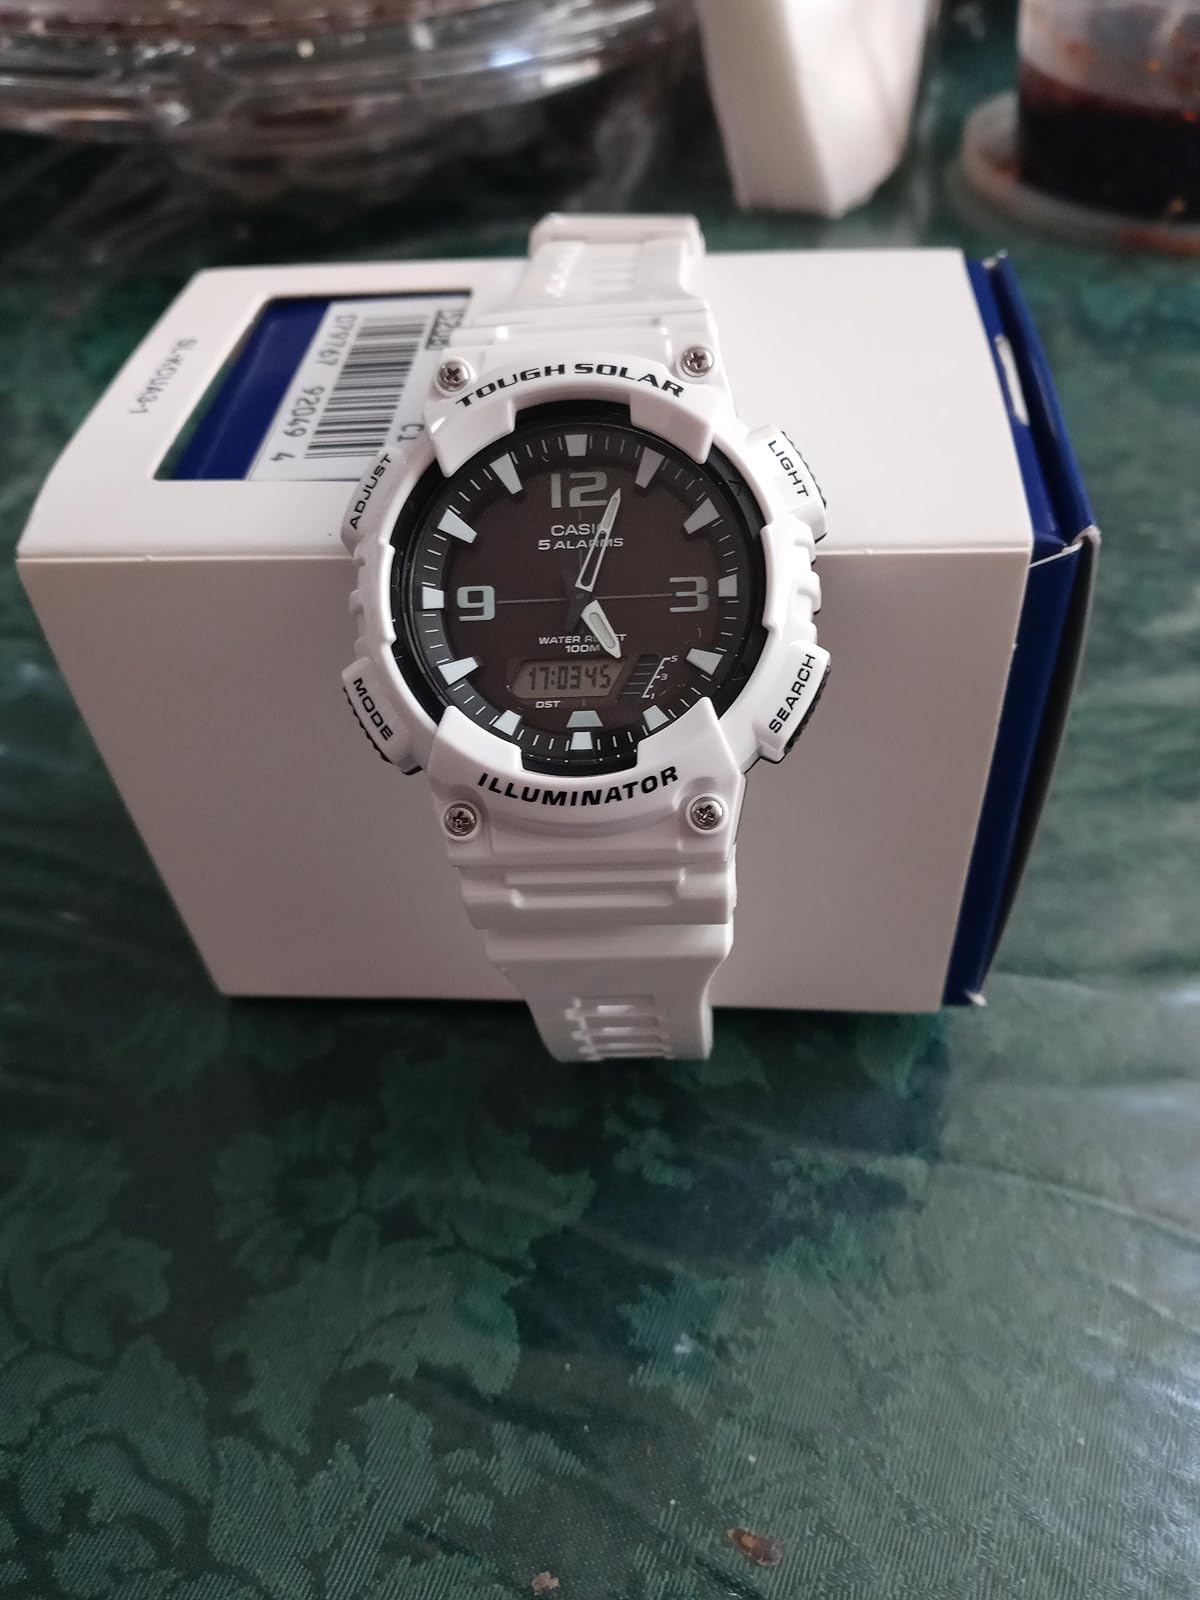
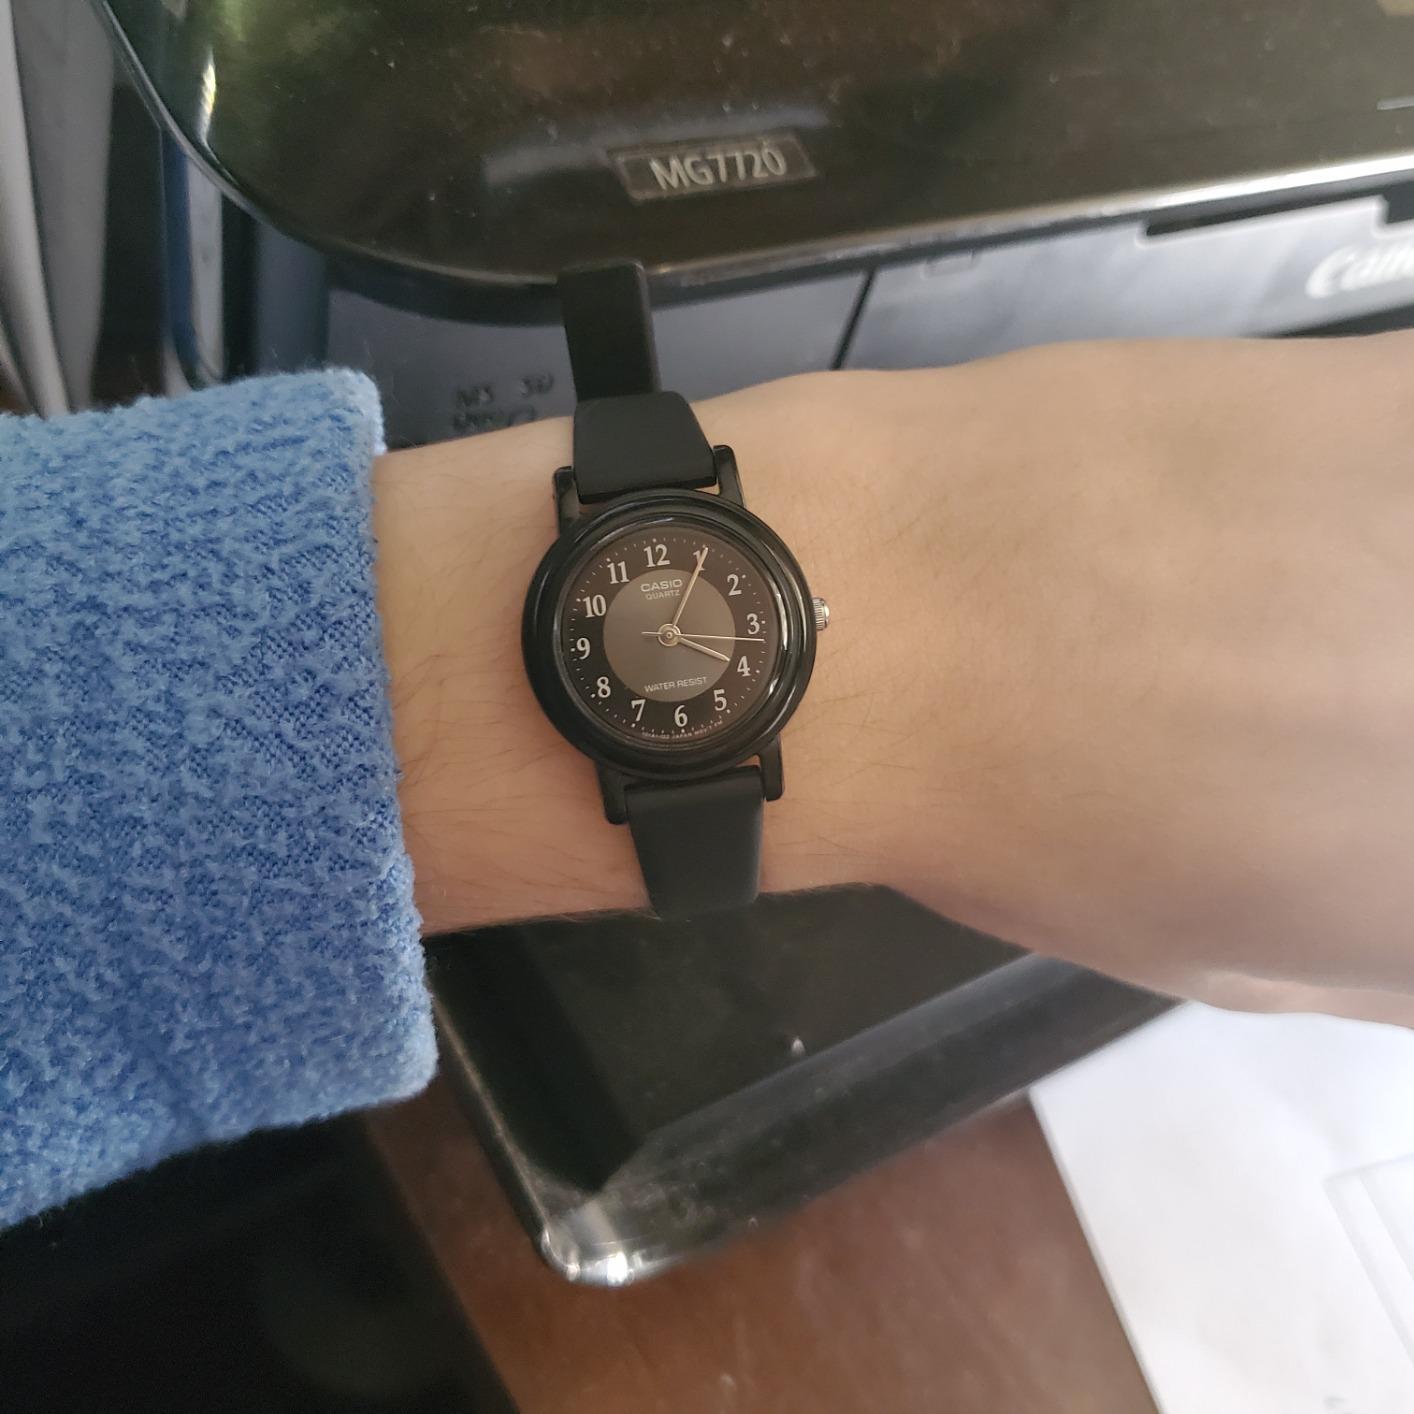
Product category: accessories_watch
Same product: no